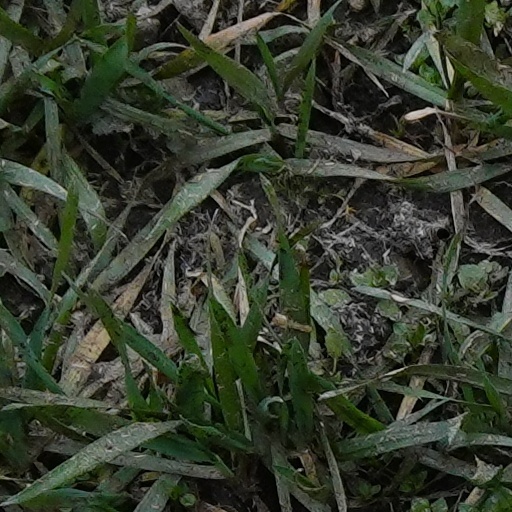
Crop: wheat